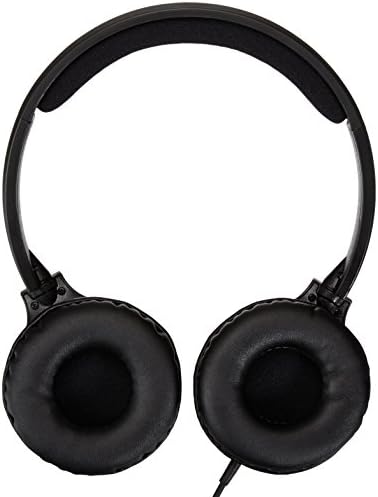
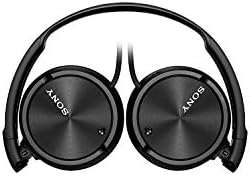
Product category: headphones
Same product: no